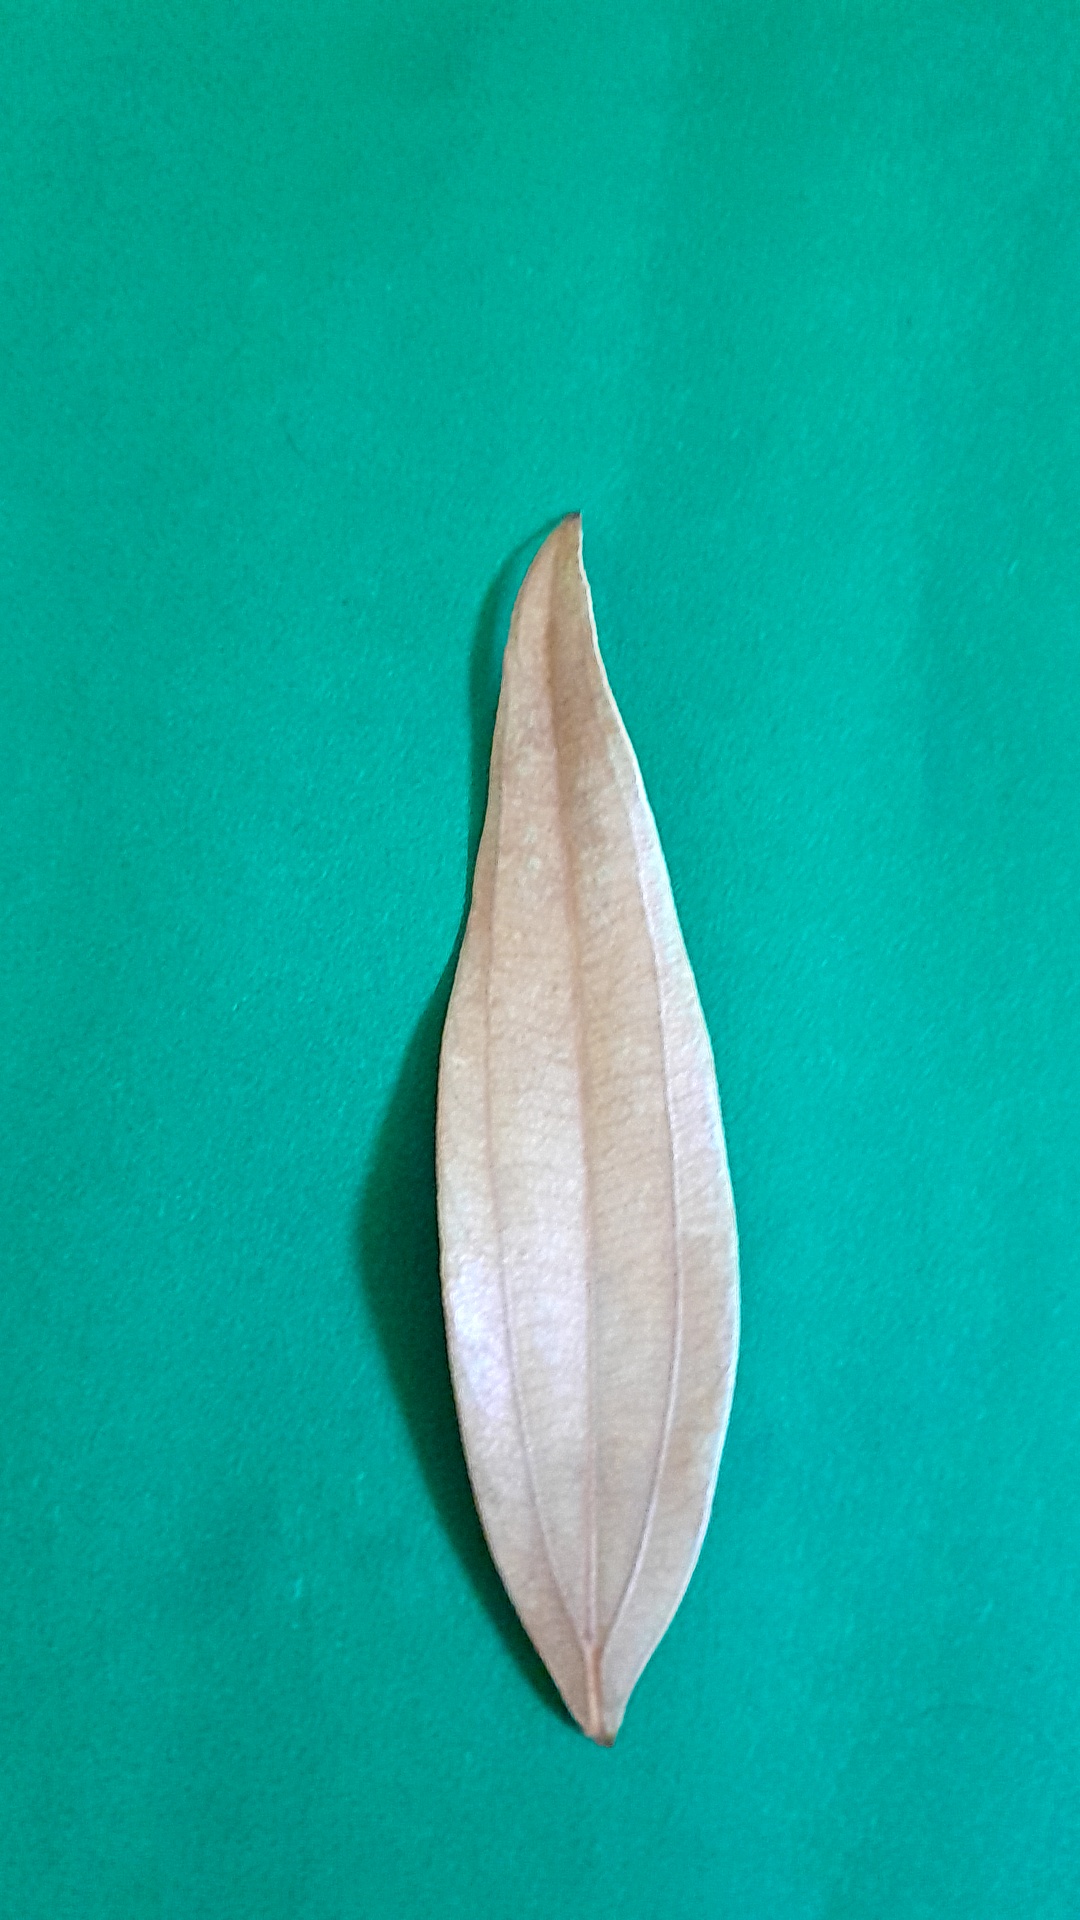
Label: Dry Leaf